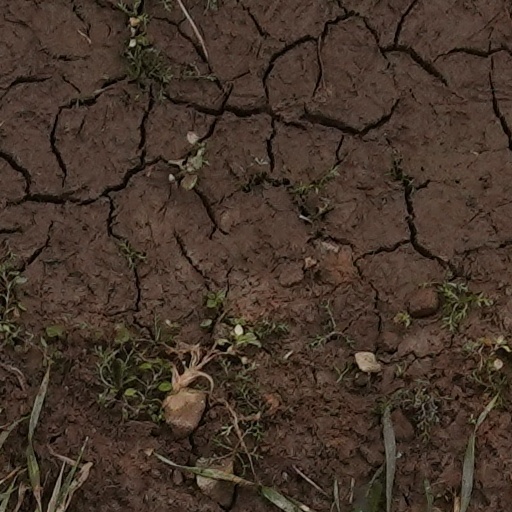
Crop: wheat